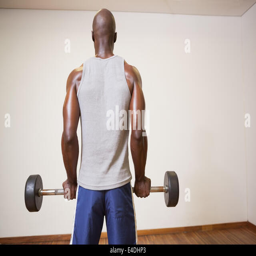
rear view of a muscular man lifting barbell